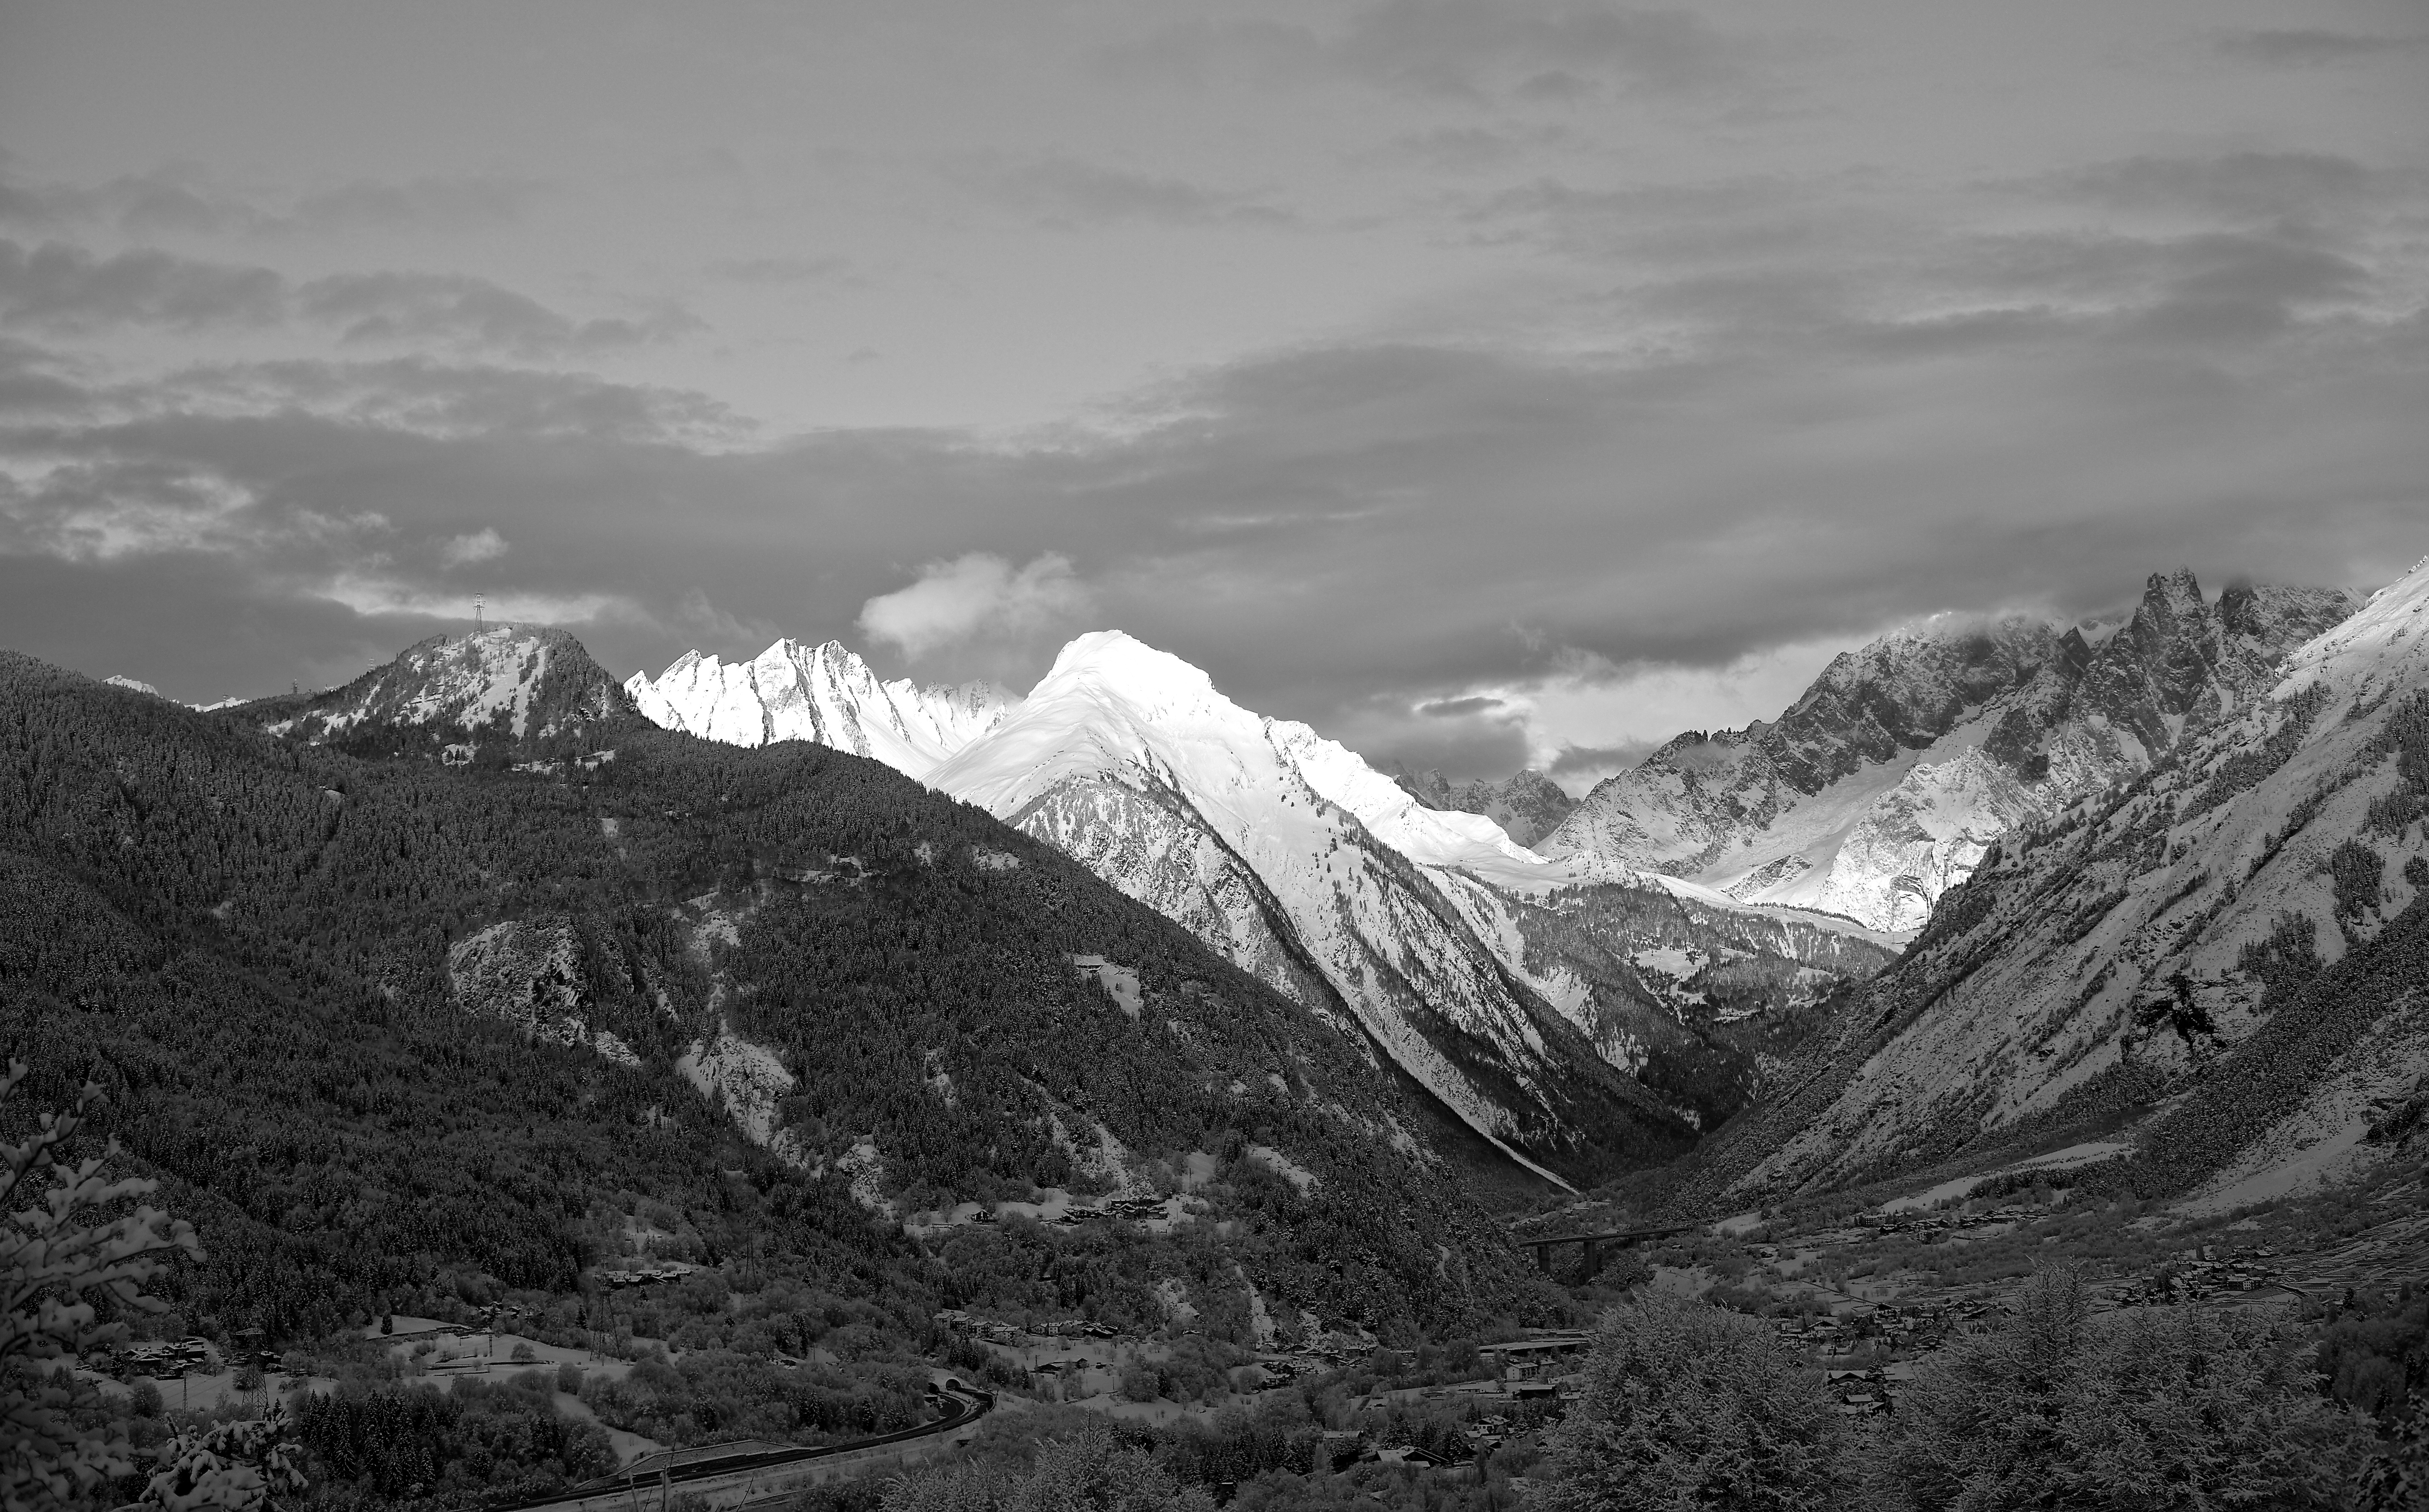
landscape, nature, rock, mountain, snow, winter, cloud, black and white, white, photography, morning, hill, mountain range, travel, range, village, europe, weather, italy, snowy, alpine, black, monochrome, ridge, summit, aosta, bw, m, hotel, mountains, alps, ski, plateau, peaks, blanc, 50, day, fell, leica, loch, 240, summilux, italian, february, courmayeur, mont, piedmont, sci, valledaosta, lasalle, landform, monochrome photography, geographical feature, atmospheric phenomenon, mountainous landforms